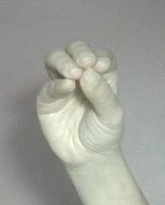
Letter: ha